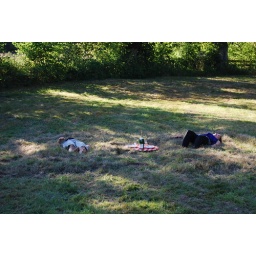
a fantastic project from shin azumi's workshop participants. water filled seed bags buried beneath a 12'x12' plot of grass.just delightful!